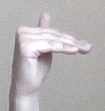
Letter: khaa